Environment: real
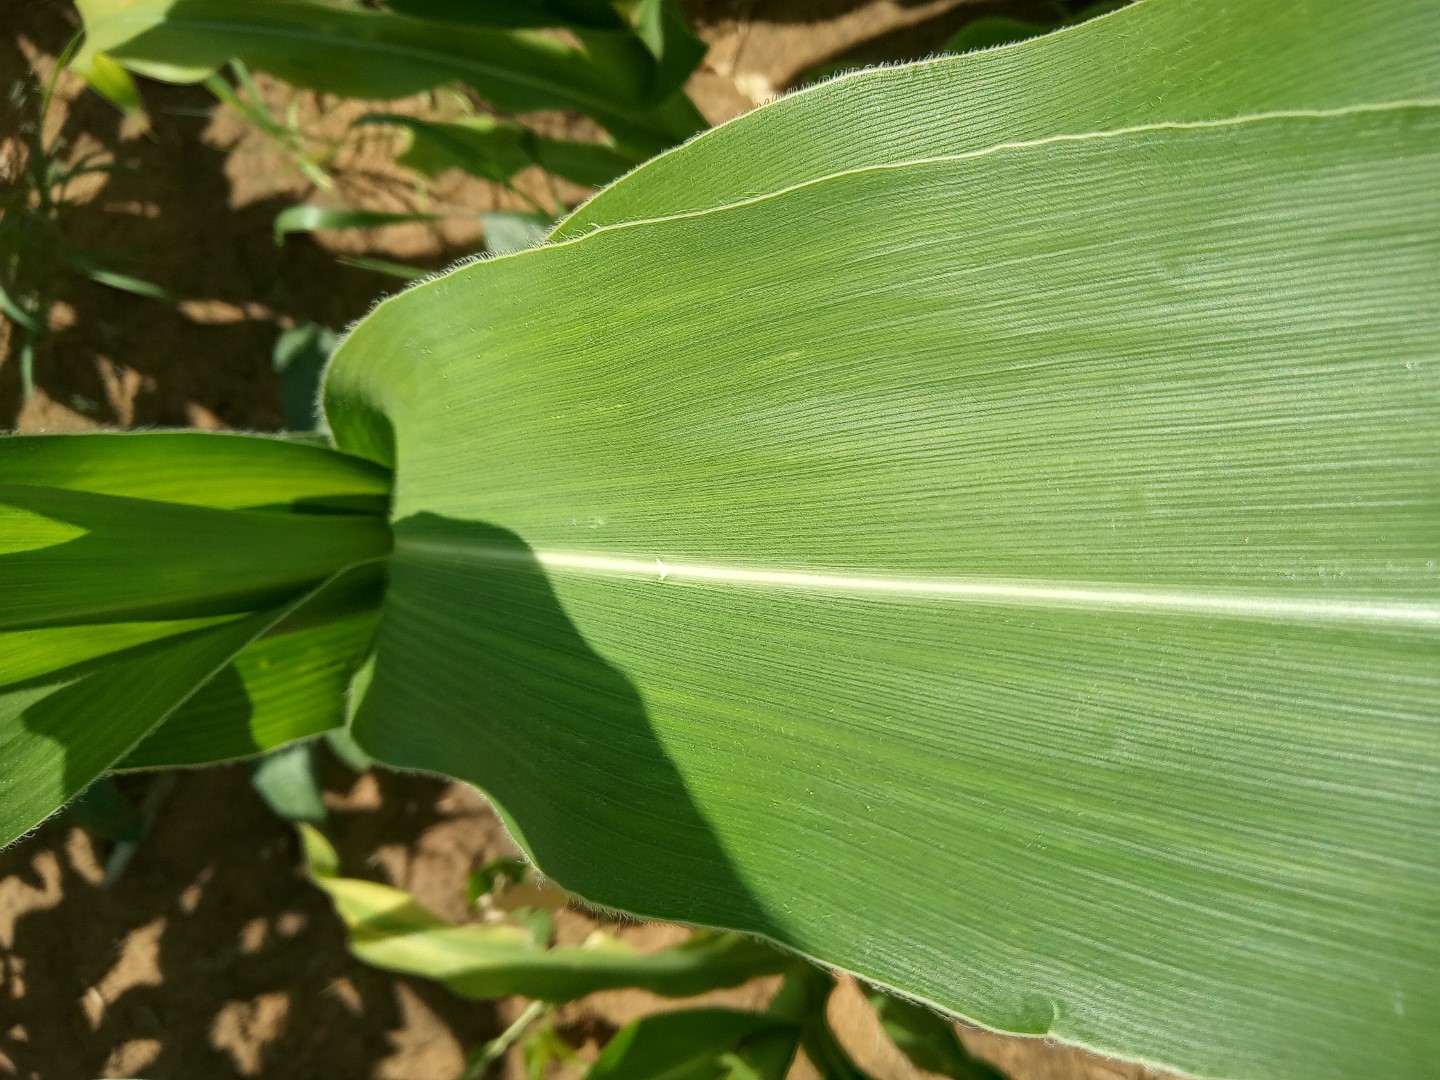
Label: healthy